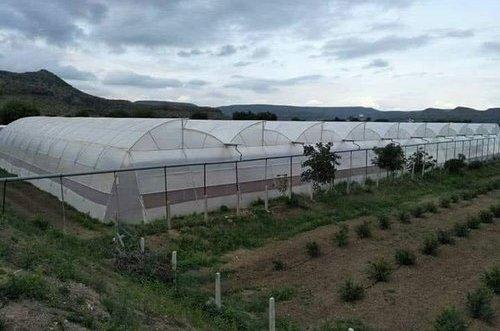
Safu iliyofunikwa kwa plastiki nyeupe ikiwa imejengwa katika eneo la vijijini lenye mandhari ya milima kwa mbali, uzio wa chuma umezunguka eneo lote huku mimea ikikuwa nje ya hiyo safu.